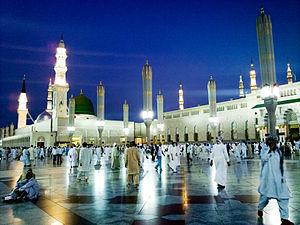
Les lieux saints de l'islam sont les endroits auxquels l'islam voue la plus grande importance.
Le tableau ci-dessous représente la liste des plus grandes mosquées du monde.